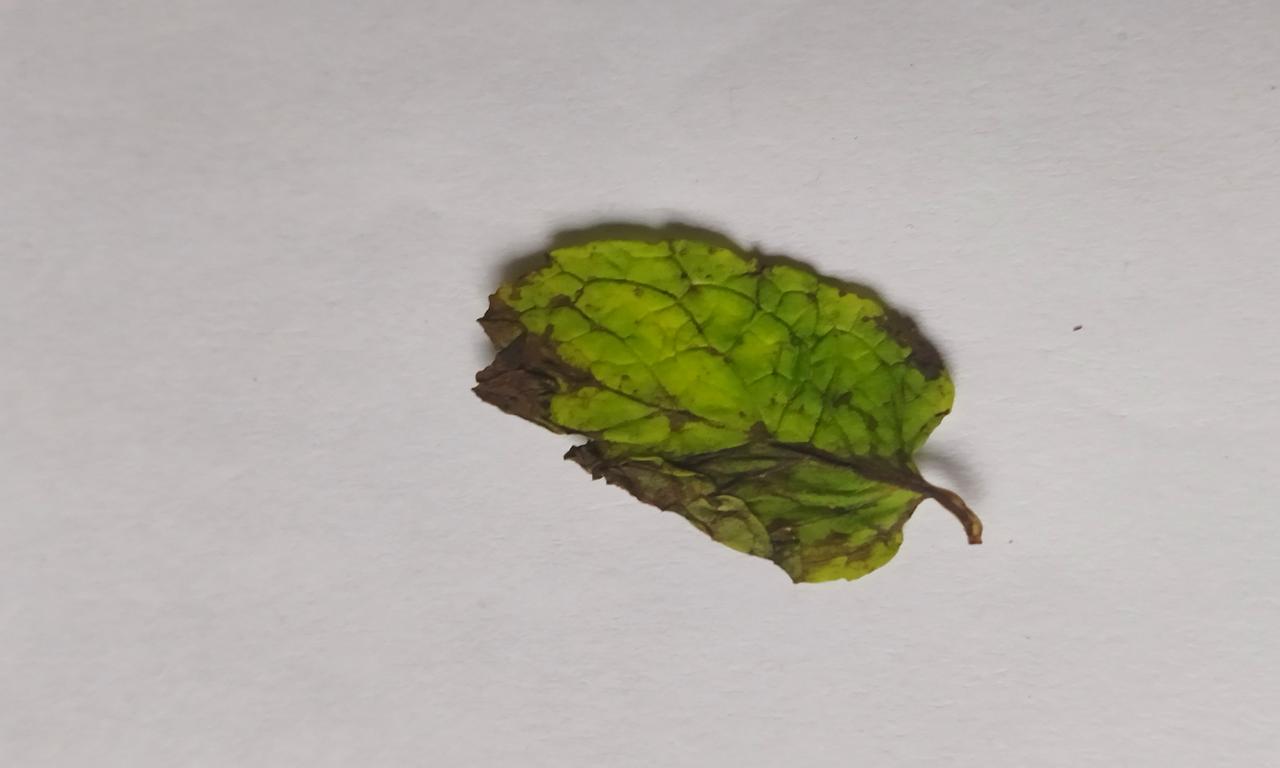
Label: Spoiled